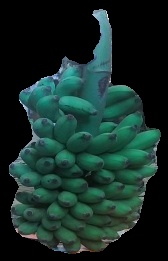
Variety: elakki-bale
Grade: grade2